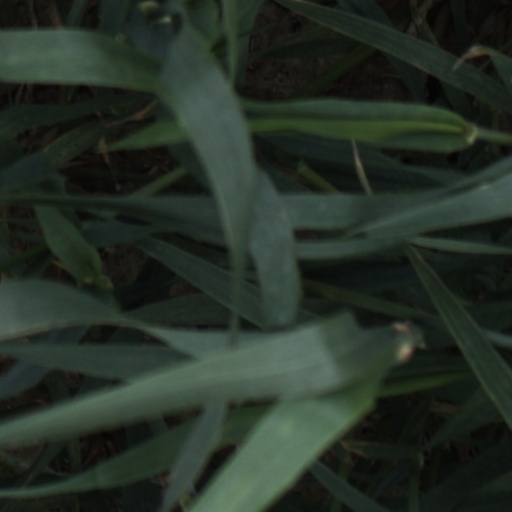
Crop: wheat